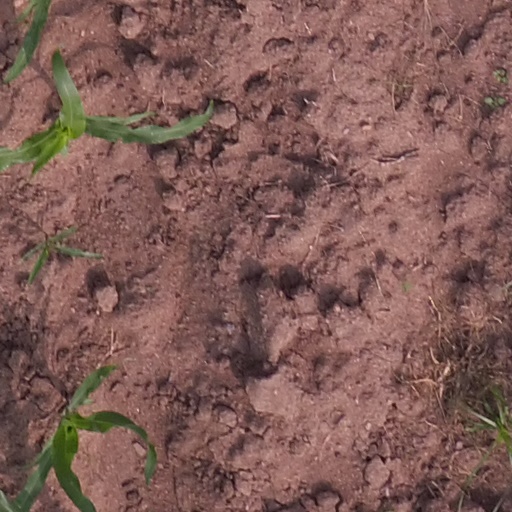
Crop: maize; corn